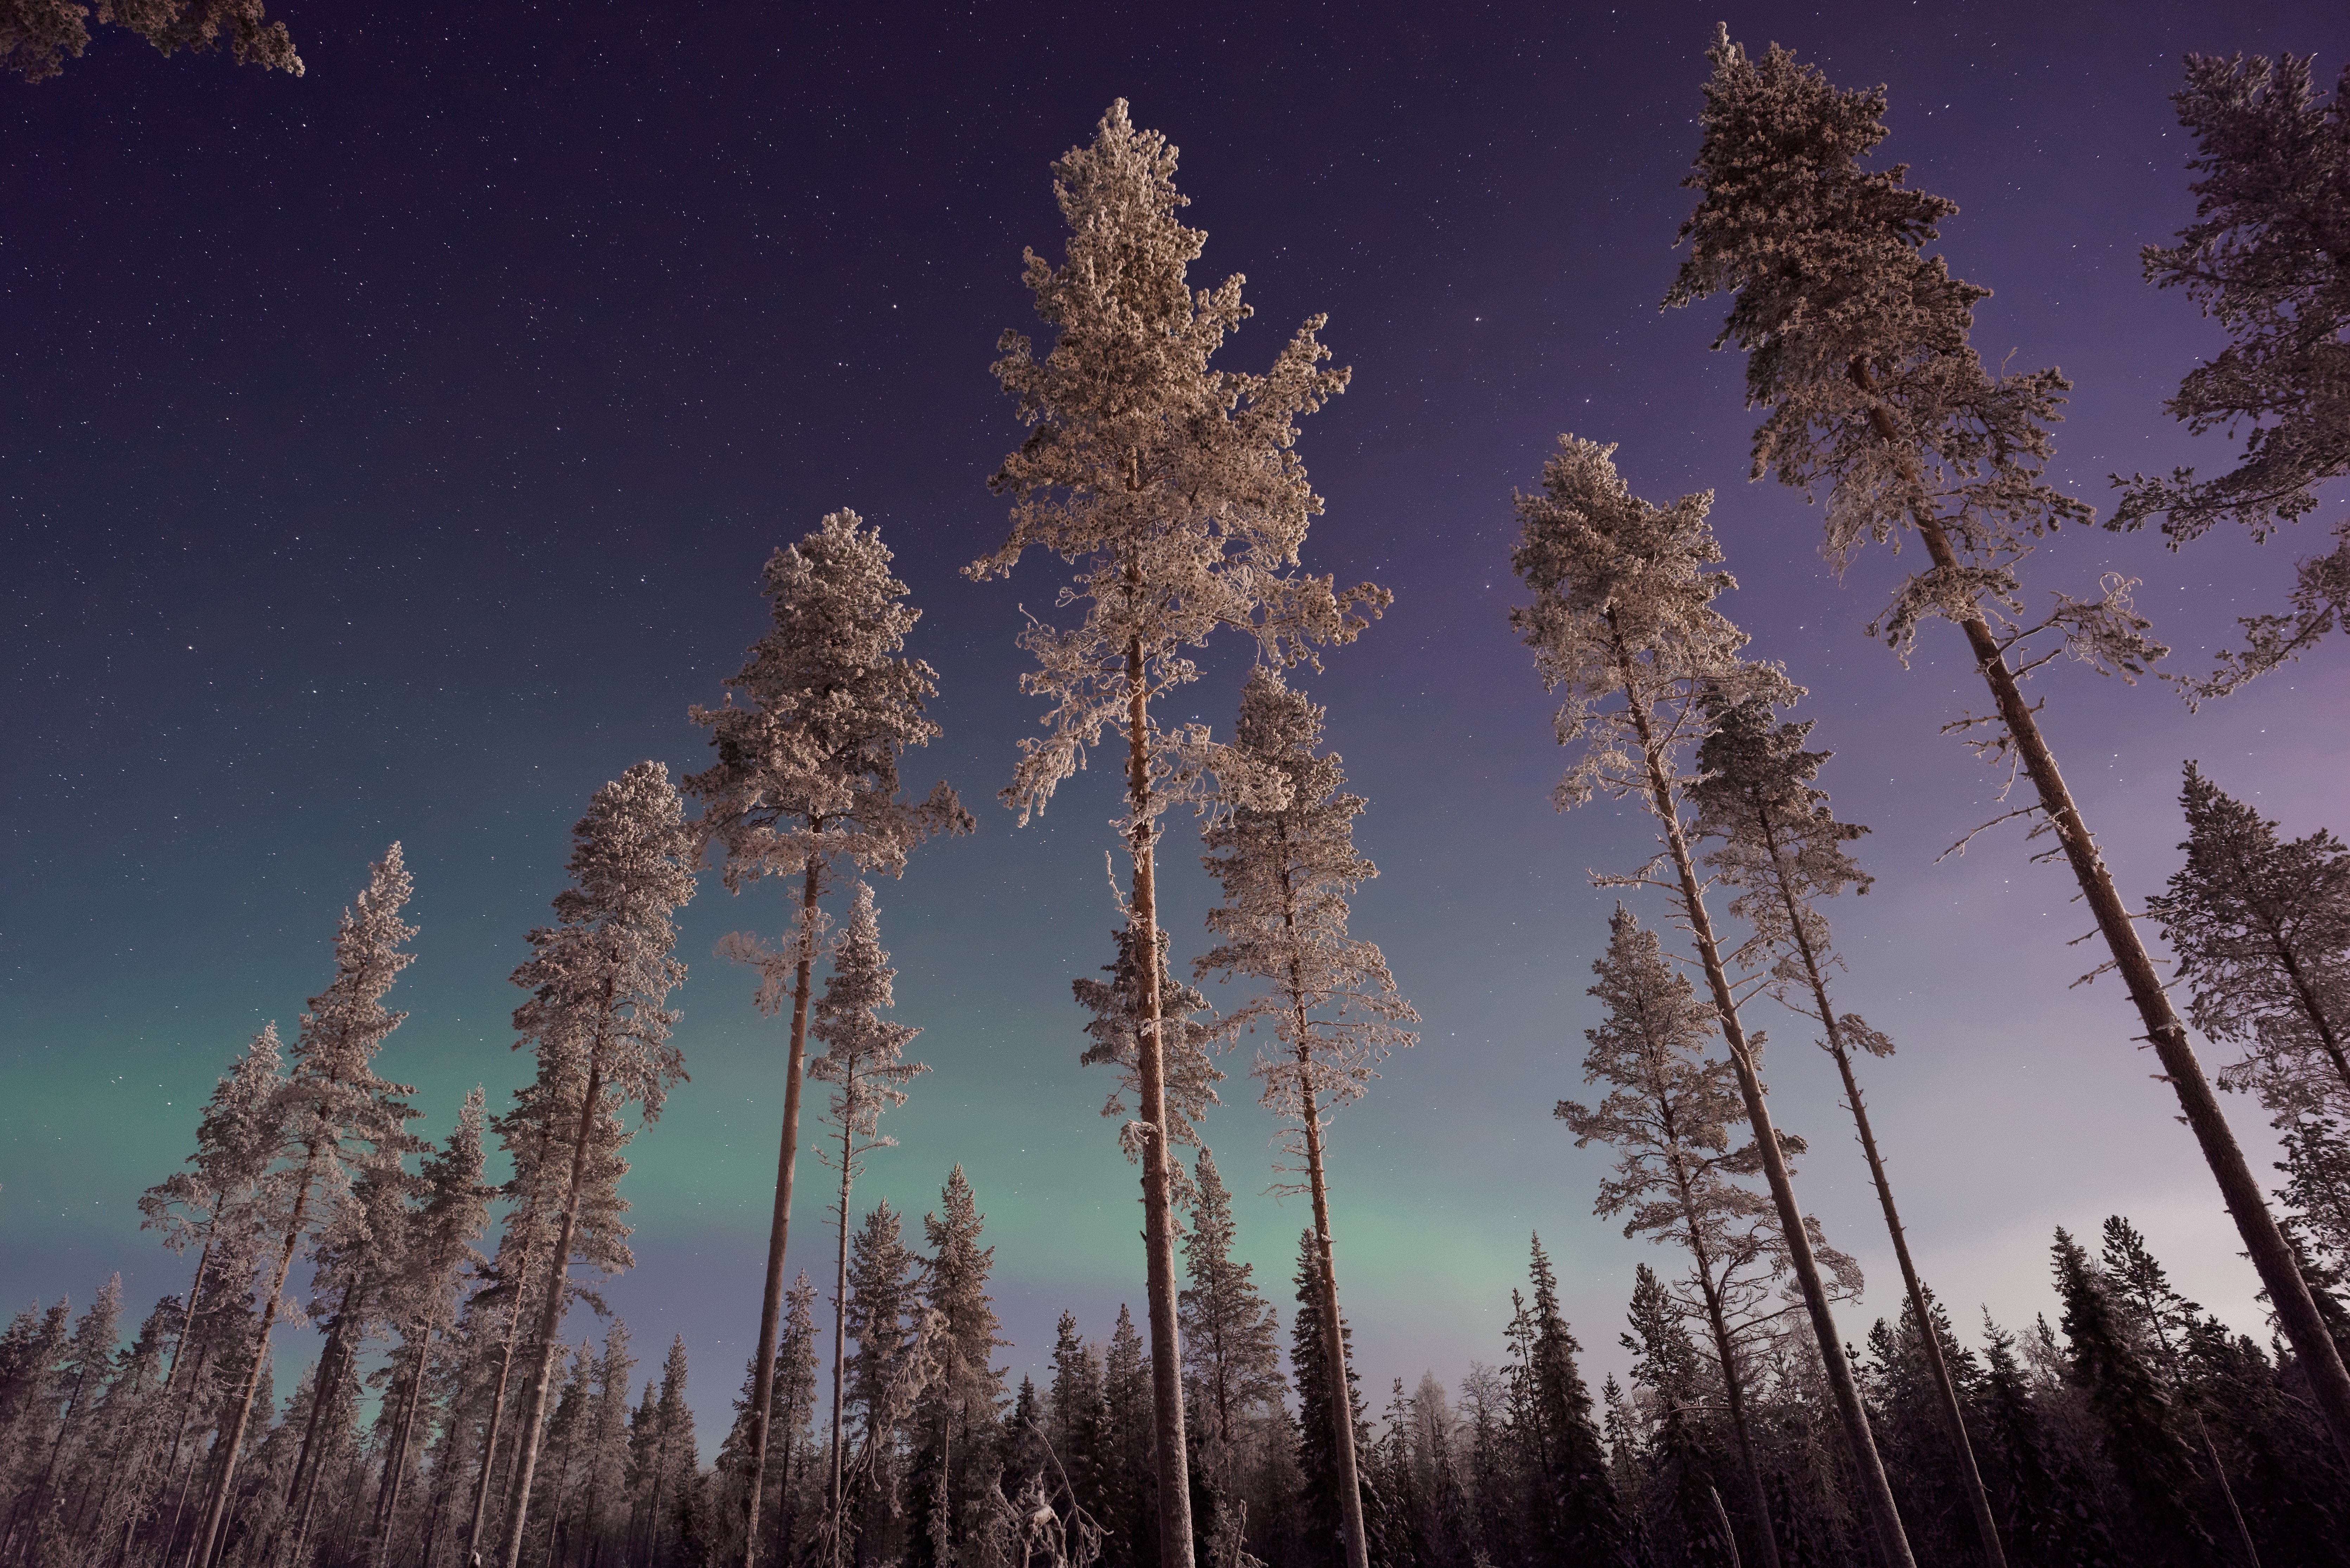
tree, nature, forest, branch, winter, cloud, plant, sky, sunlight, frost, fir, season, aurora boreali, spruce, habitat, northern lights, larch, ecosystem, grass family, woody plant, land plant